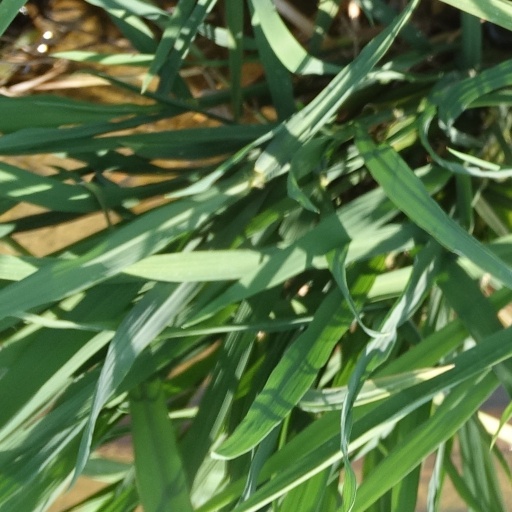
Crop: rice